155 series

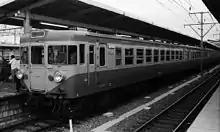
A 155 series set on an "Izu" service in August 1974, still in original school excursion train livery

The 155 series sets entered service from March 1959 on school excursion services running on the Tokaido Main Line. Westbound services from Tokyo (Shinagawa Station) were named , and eastbound services from the Keihanshin area were named . Trains carried headboards on the front with the name of the train. A further two 4-car sets were built in 1961, and four more 4-car sets were built between 1964 and 1965, to allow 16-car formations to be used on "Hinode" and "Kibō" services.